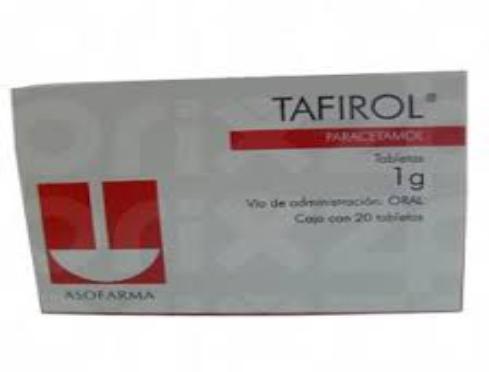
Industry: Medical